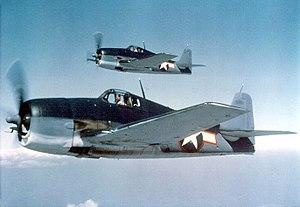
Le Grumman F6F Hellcat était un chasseur embarqué développé pour remplacer le F4F Wildcat au sein de l'United States Navy. Bien que le F6F soit une extrapolation du F4F, il était cependant beaucoup plus puissant avec un moteur Pratt & Whitney R-2800 de 2 000 ch. Souvent appelé « Wildcat's big brother », le Hellcat, au même titre que le F4U Corsair, fut le principal chasseur de l'US Navy durant la seconde partie de la Seconde Guerre mondiale.